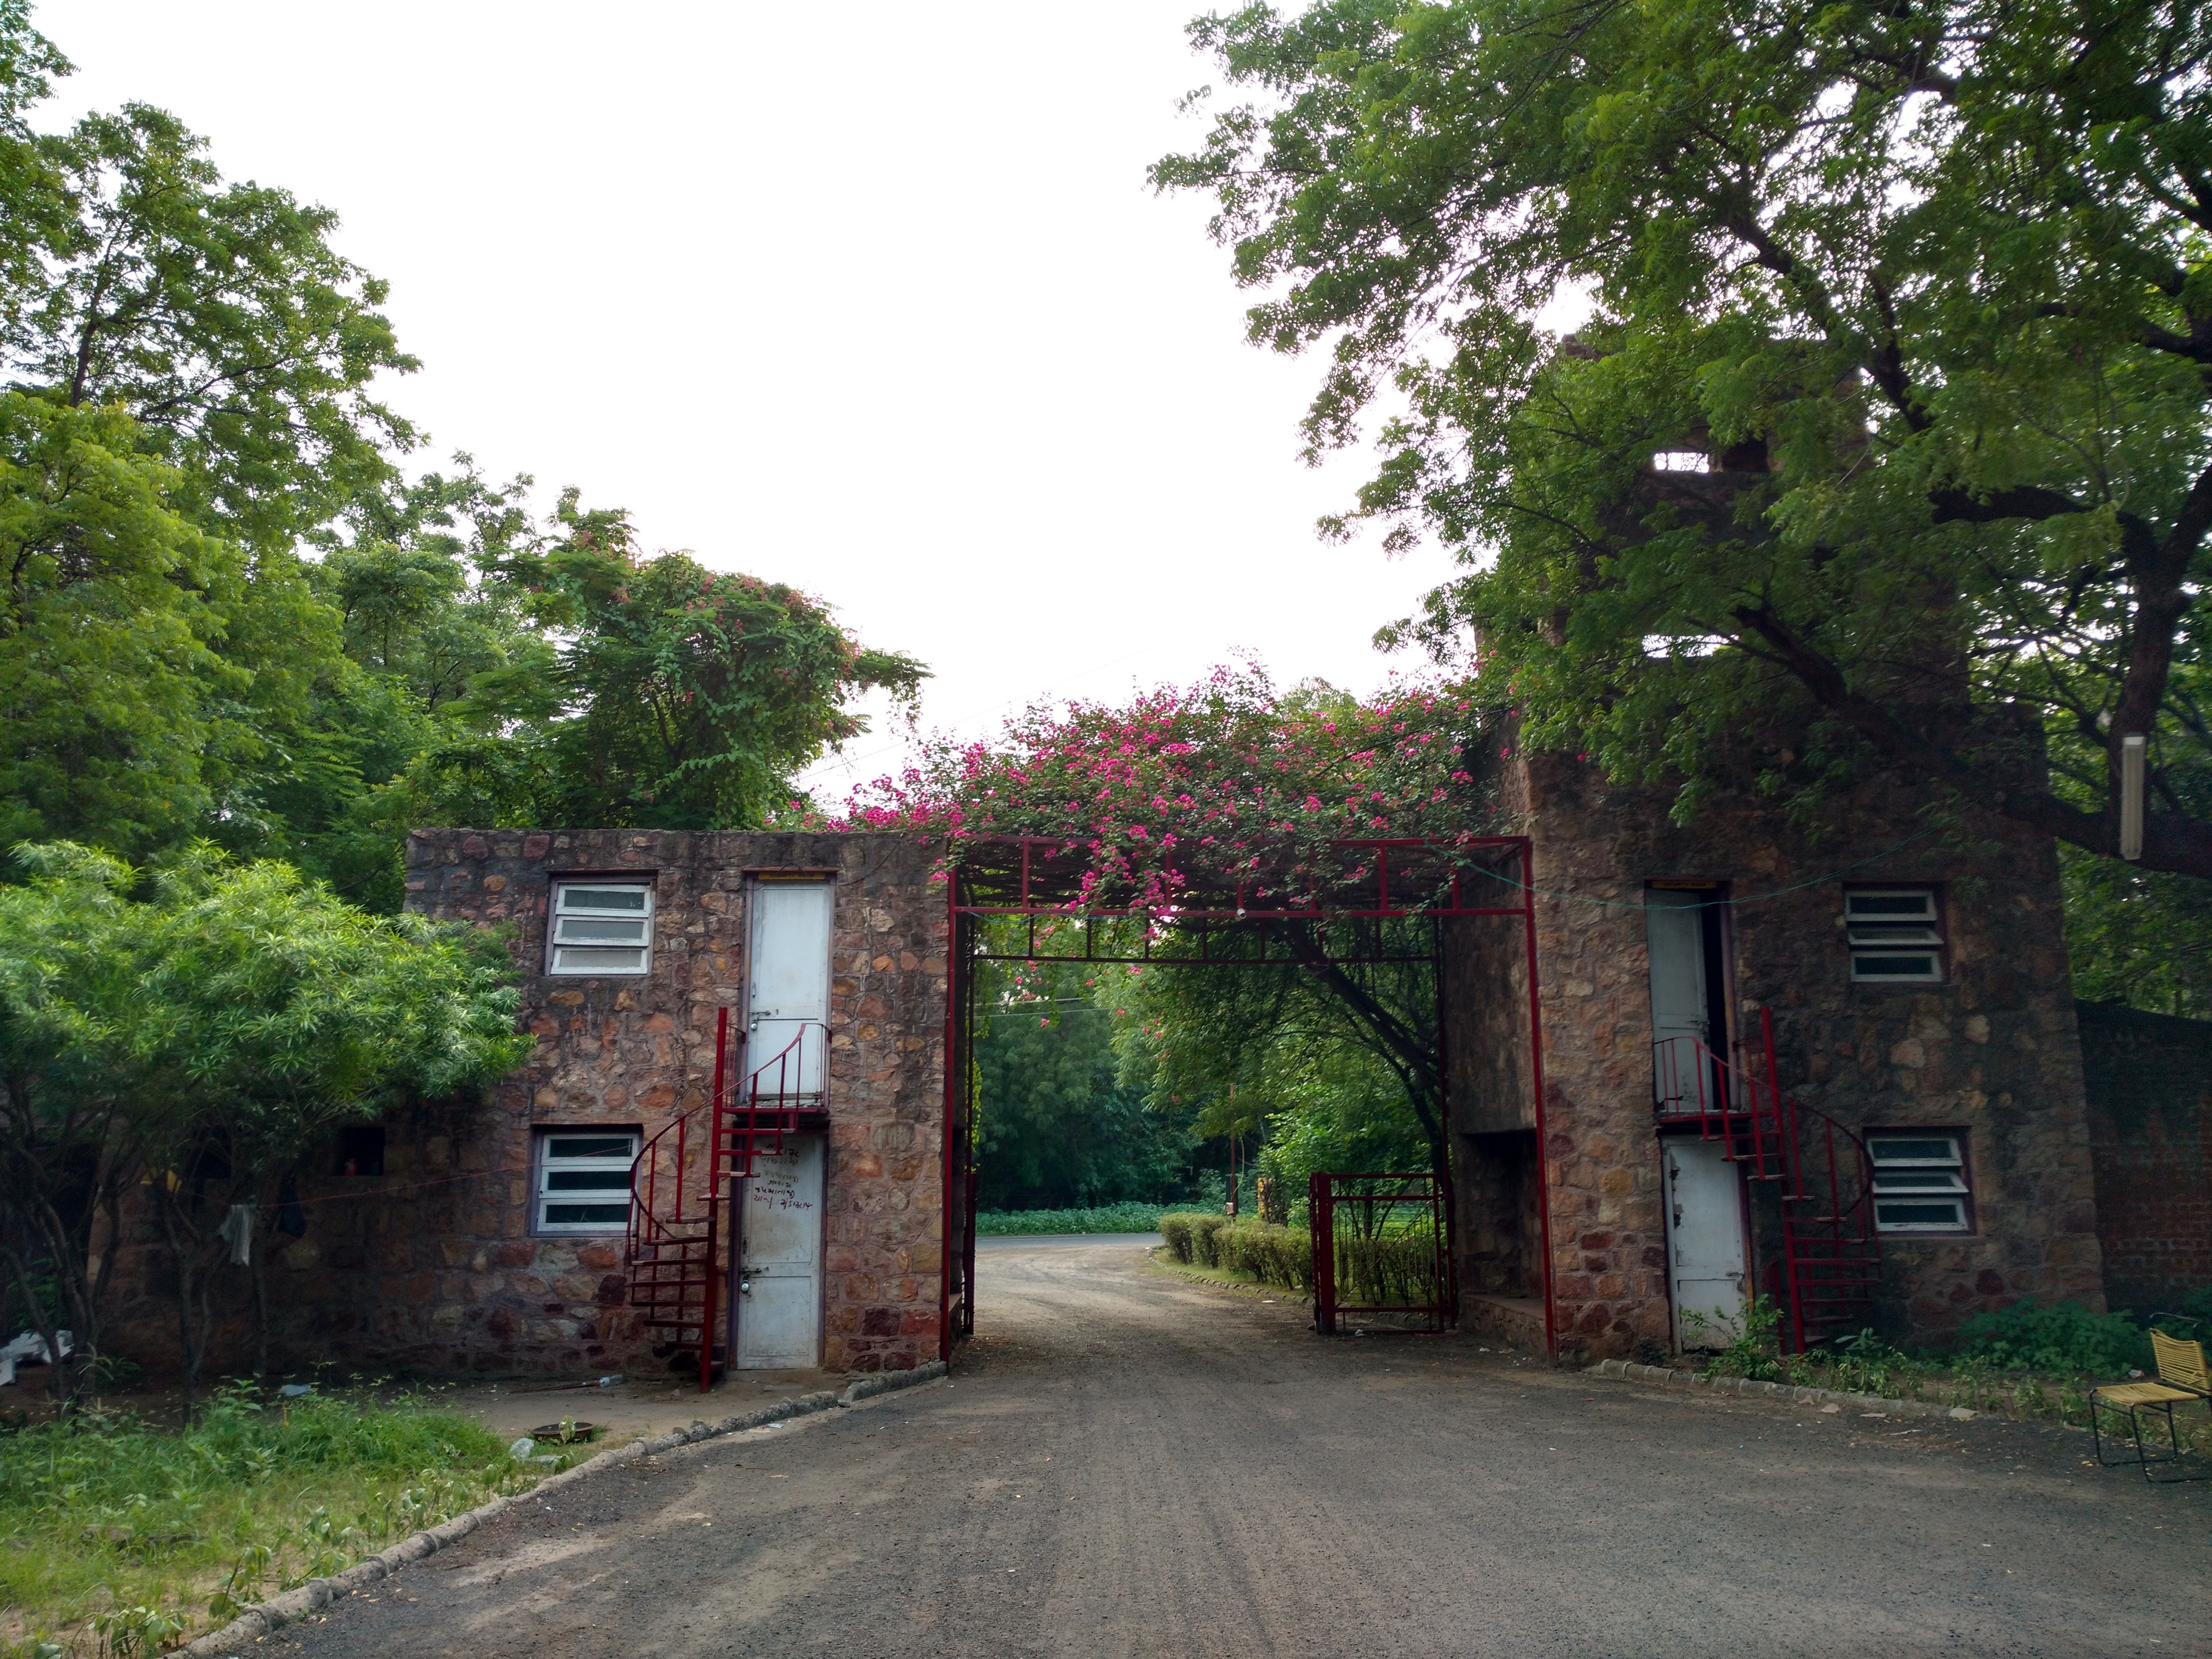
tree, house, town, building, home, village, suburb, cottage, property, estate, neighbourhood, real estate, rural area, residential area, human settlement